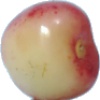
Label: Cherry Rainier 1